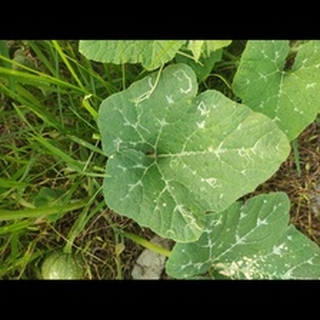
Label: pumpkin_bacterial_leaf_spot